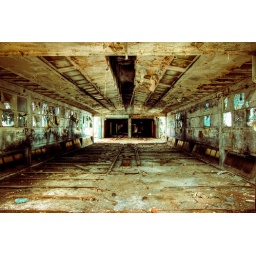
abandoned cart-rail system in an automobile plant